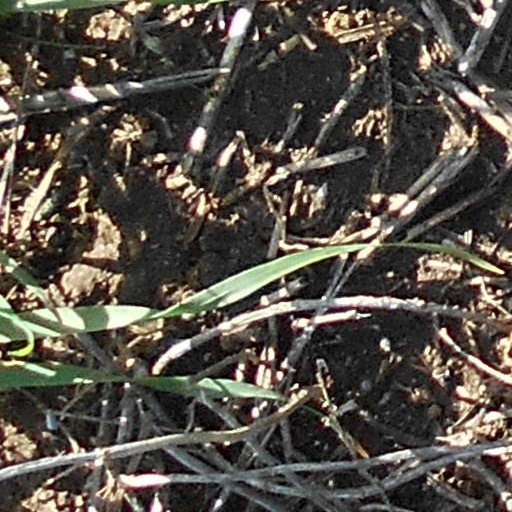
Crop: wheat